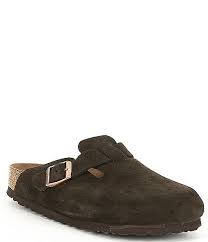
Label: Clog